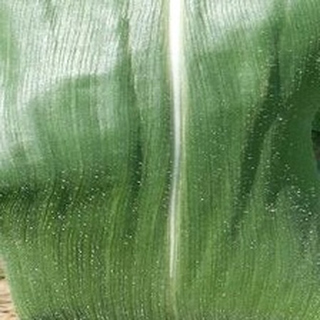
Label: healthy_corn